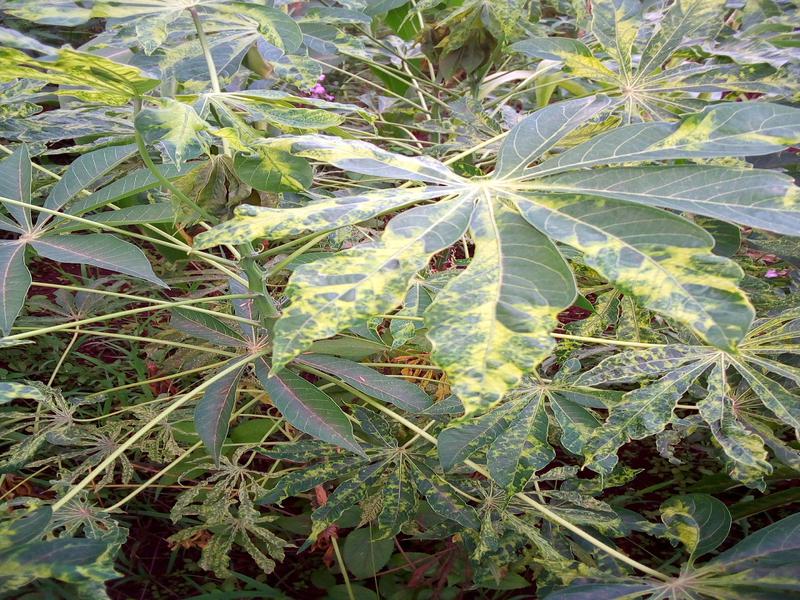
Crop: cassava
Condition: mosaic_disease